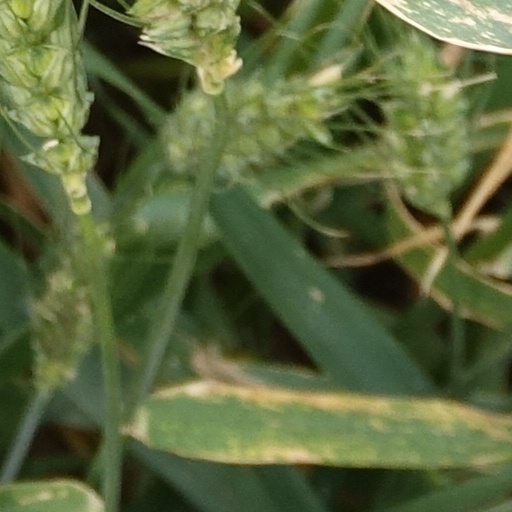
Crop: wheat